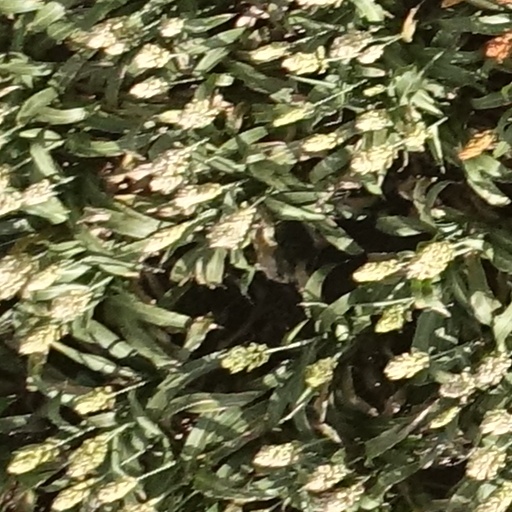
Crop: sorghum